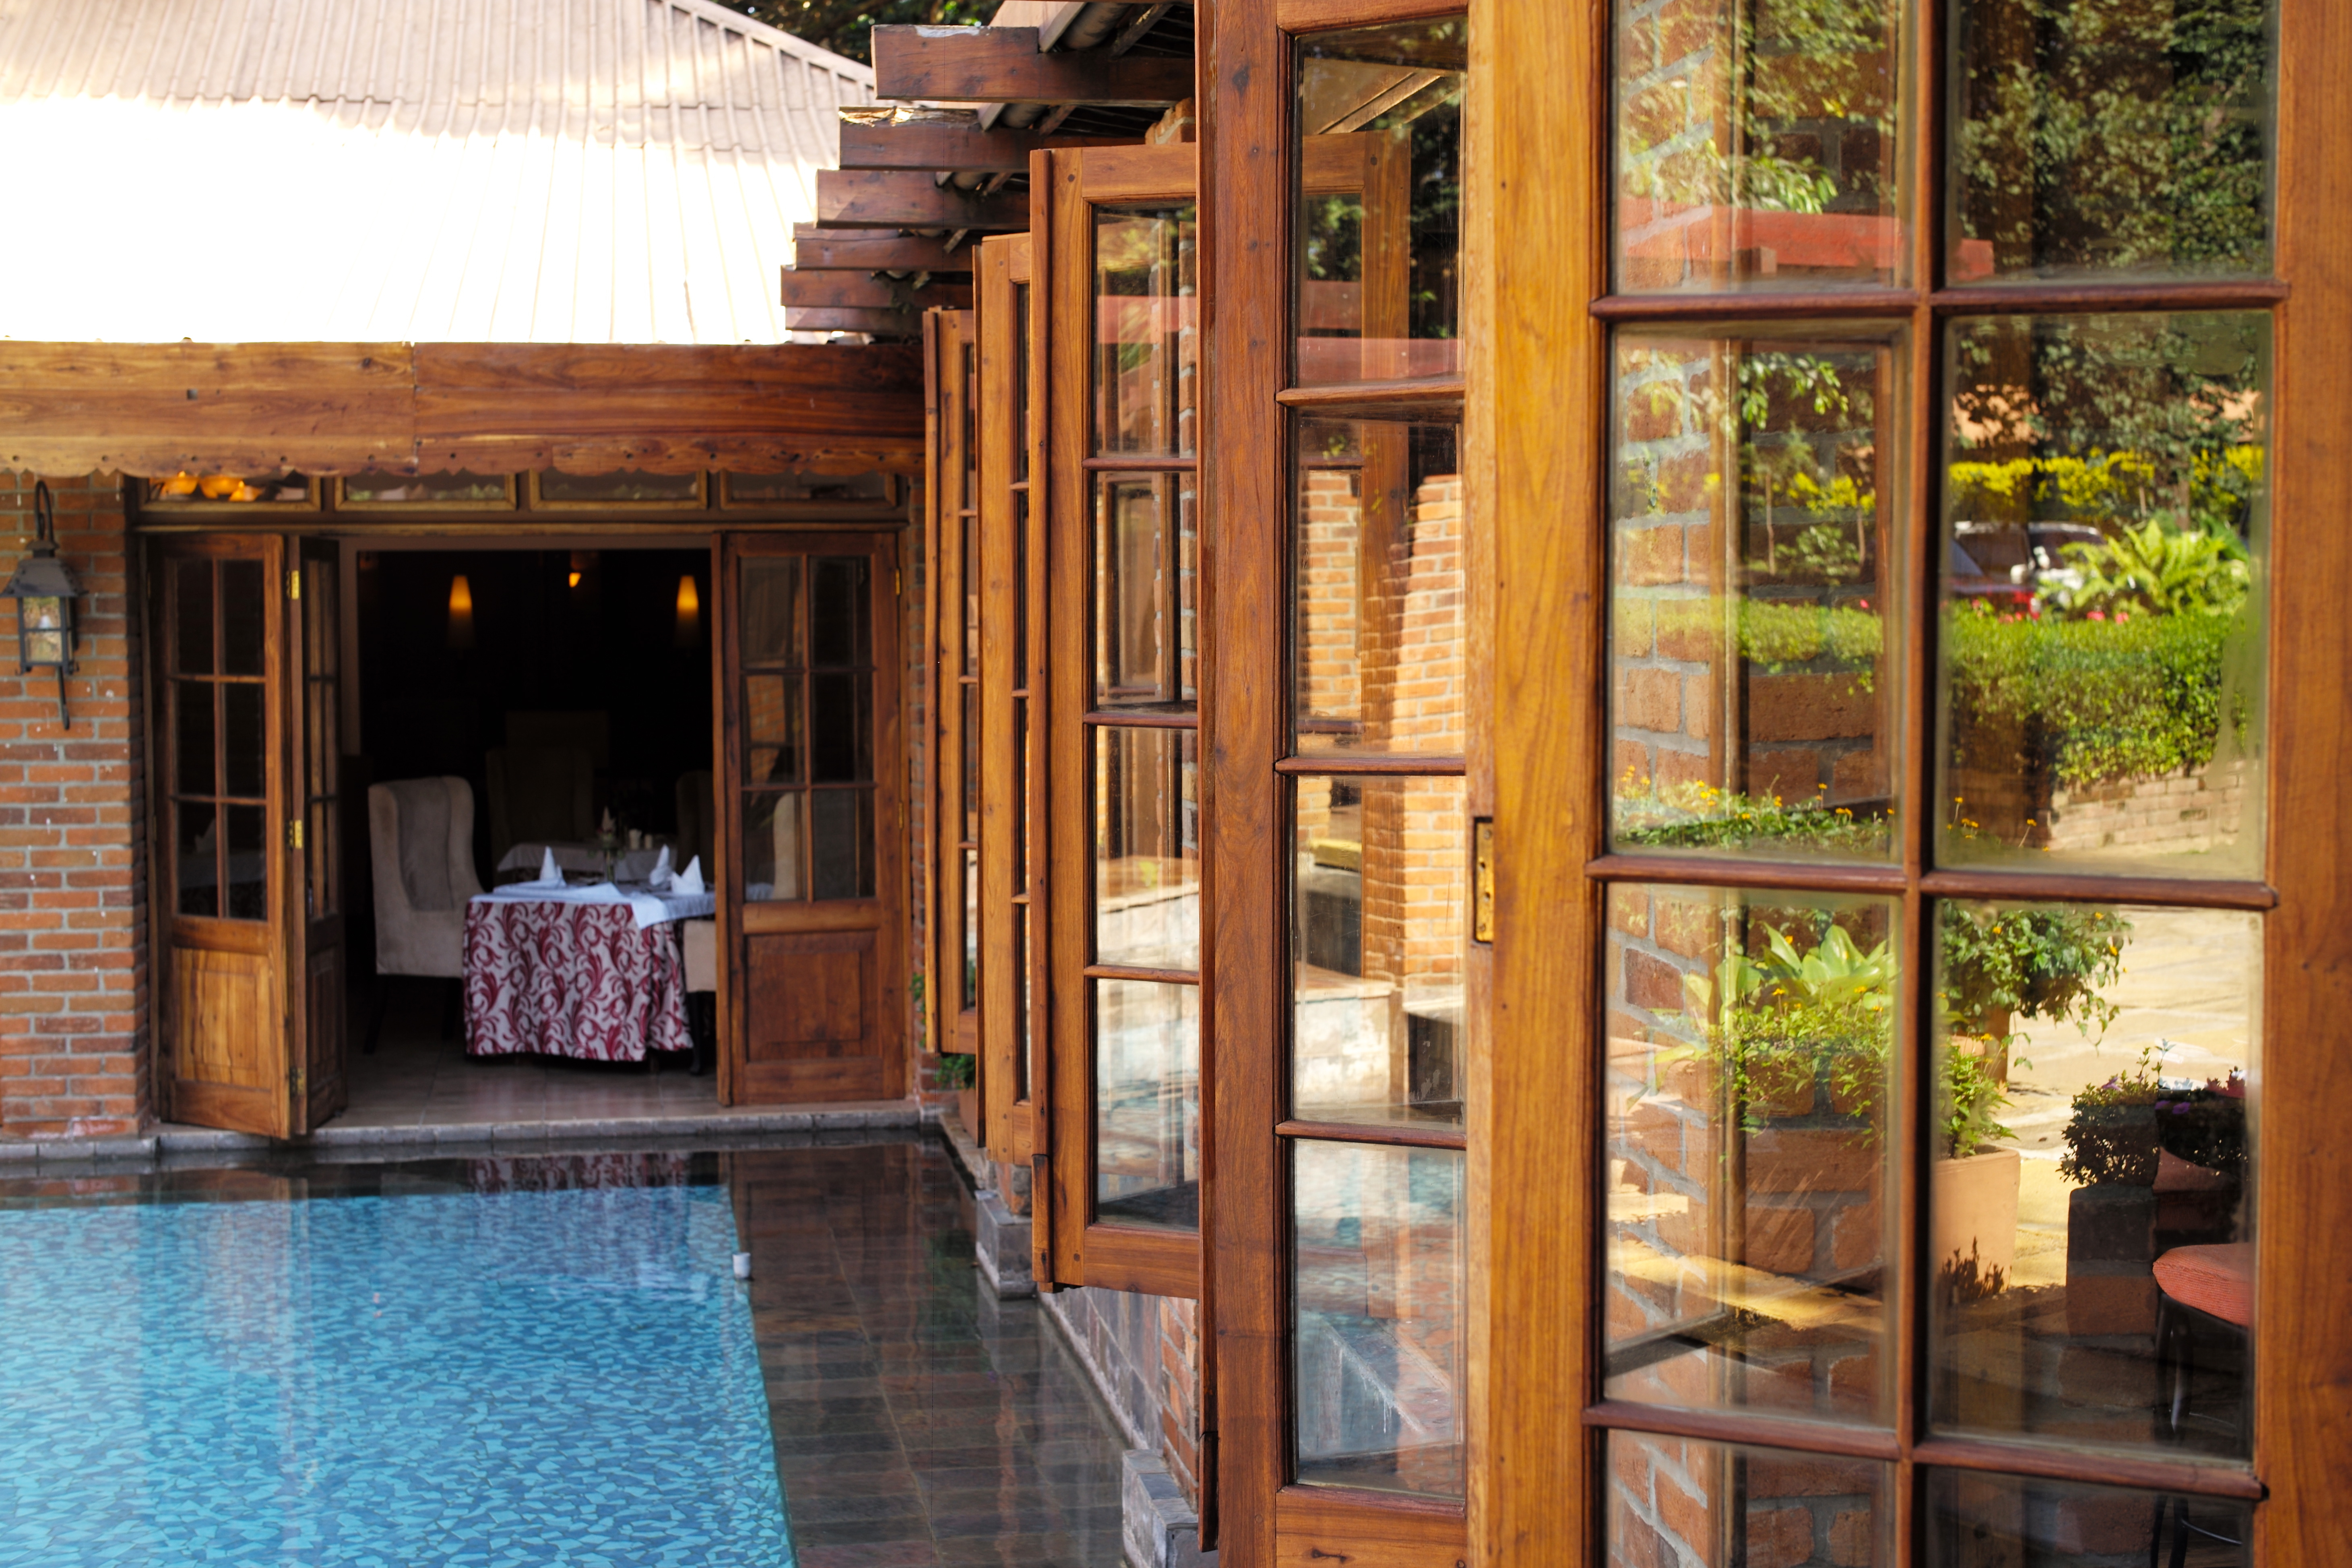
coffee, wood, mansion, house, restaurant, home, porch, travel, reflection, cottage, africa, property, interior design, m, 50mm, f14, hotel, resort, windows, tanzania, lodge, estate, log cabin, leica, 240, summilux, typ, safari, arusha, outdoor structure